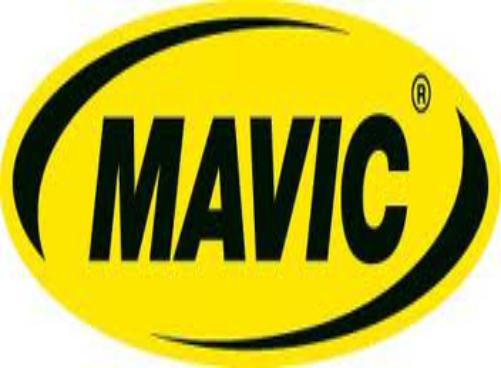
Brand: Mavic
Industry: Electronic